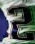
Number: 2